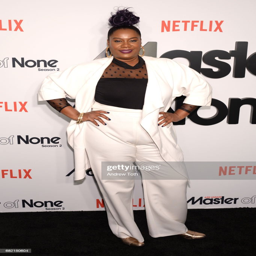
actor attends the season premiere .